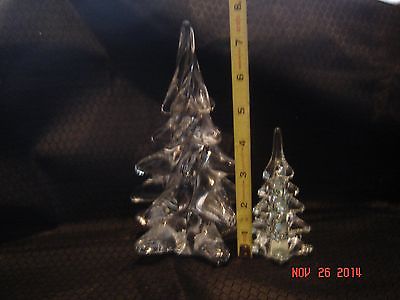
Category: table